Guillermo León Valencia

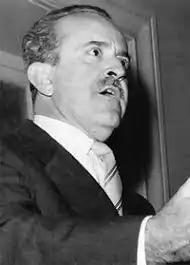

Guillermo León Valencia Muñoz (27 April 1909 – 4 November 1971) was a Colombian politician, lawyer and diplomat who served as the 22st President of Colombia from 1962 to 1966.